Lester Prairie, Minnesota

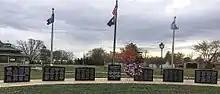
Veterans memorial in city park

Lester Prairie was platted in 1886 and named for John N. Lester, an original owner of the town site. A post office has been in operation at Lester Prairie since 1888. Lester Prairie was incorporated in 1888.